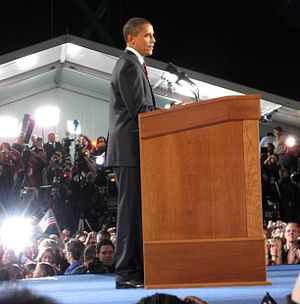
Barack Obama / Præsidentvalget 2008 / Præsident-valgkampen
Obama holder sin sejrstale i Grant Park i sin hjemby Chicago, efter det er offentliggjort, at han bliver USA's 44. præsident.
Barack Hussein Obama II er en amerikansk politiker, der var USA's 44. præsident. Han er den første afroamerikanske præsident i USA's historie.